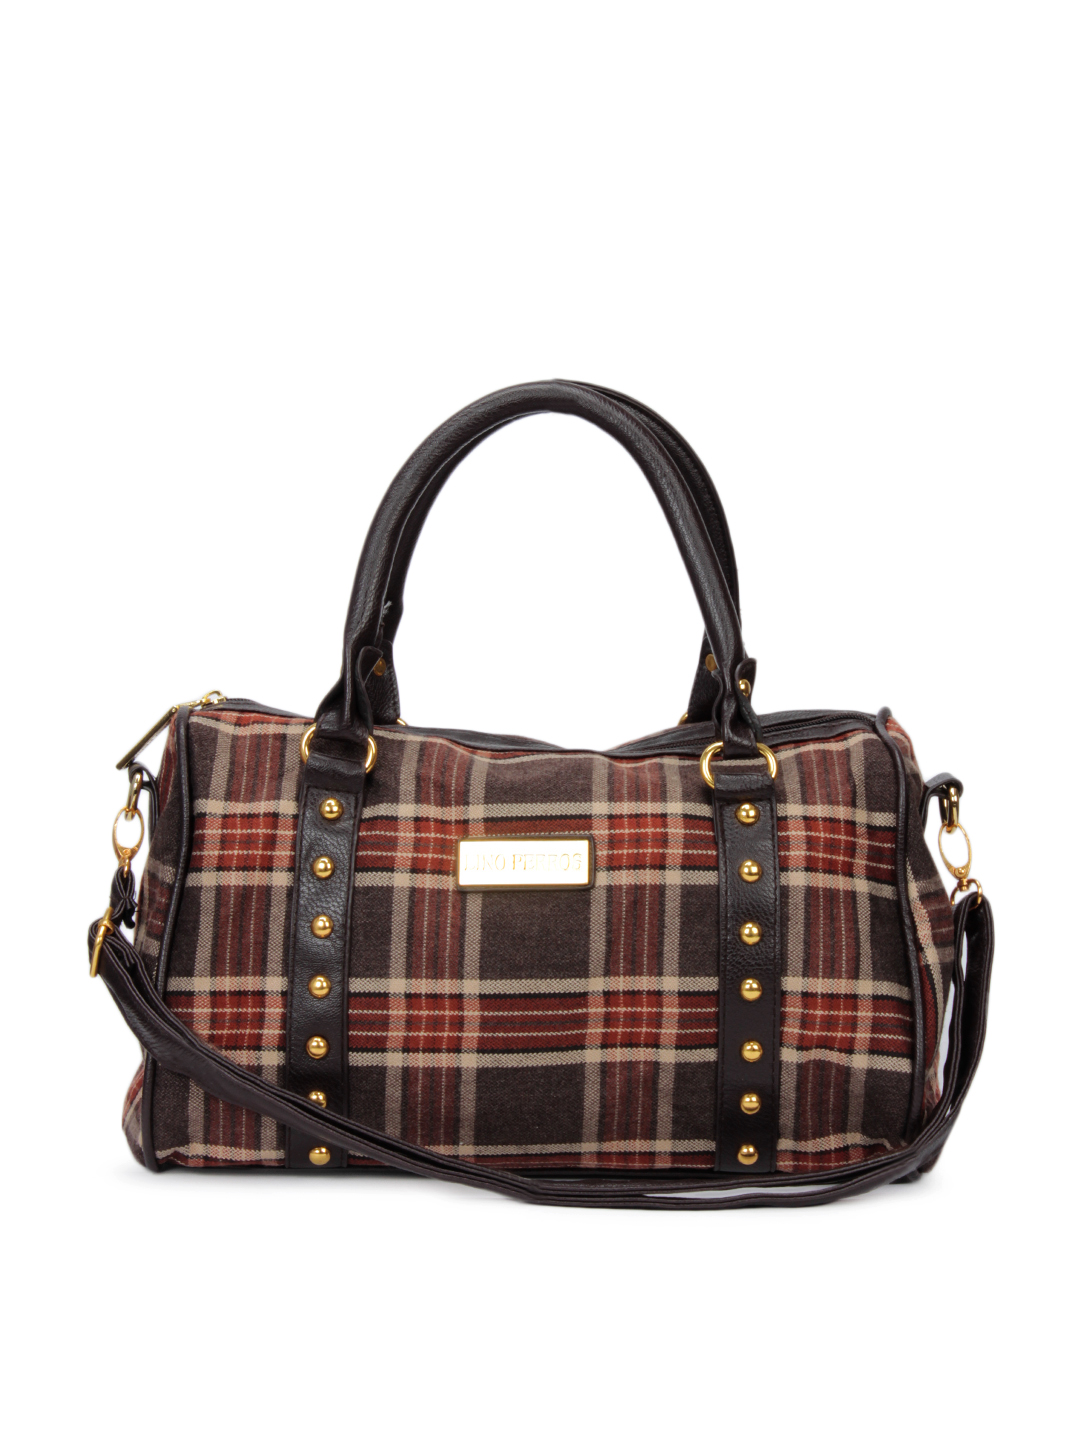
Lino Perros Women Check Brown Handbag
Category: Accessories / Bags / Handbags
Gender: Women
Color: Brown
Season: Summer 2012
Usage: Casual